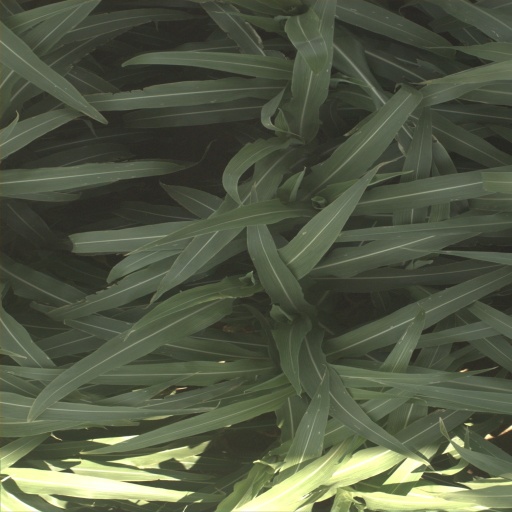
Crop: sorghum